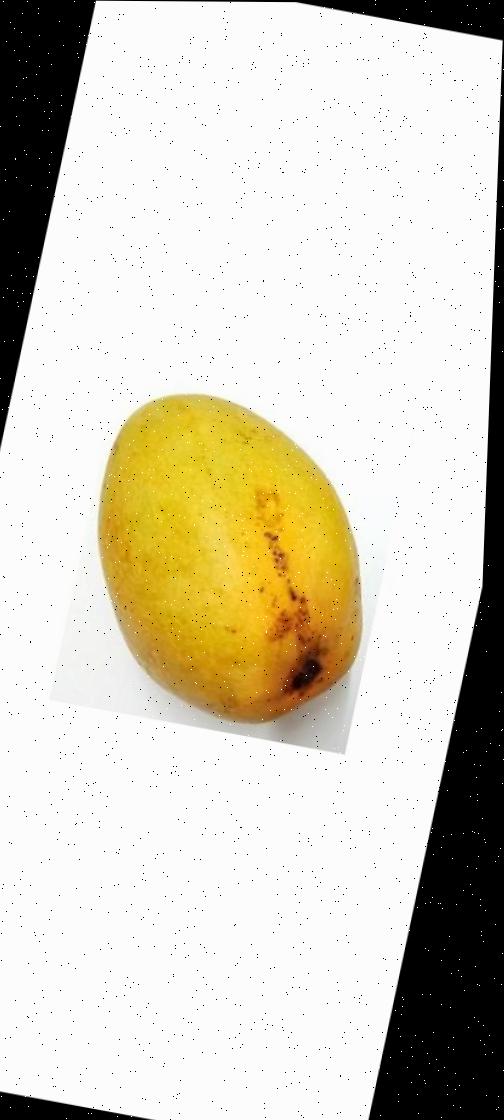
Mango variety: Bari-11